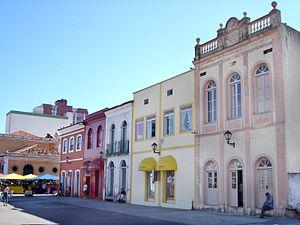
Florianópolis est une ville brésilienne, capitale de l'État de Santa Catarina depuis 1823, située sur l'île de Santa Catarina. Florianópolis est une destination touristique renommée du sud du Brésil, notamment en raison de ses nombreuses plages. Il s'agit de l'une des villes brésiliennes les plus réputées pour sa qualité de vie parmi les capitales d'État du Brésil, notamment au regard du développement humain et de la sécurité. Florianópolis est l'un des centres économiques de la région Sud avec Curitiba, Porto Alegre et Joinville. Bien qu'étant la capitale de l'État de Santa Catarina, il ne s'agit que de la deuxième ville pour ce qui est de la population, après Joinville.